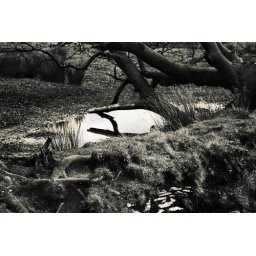
Walking back to the car in the dark I spotted this tree, reflected in a small pool.